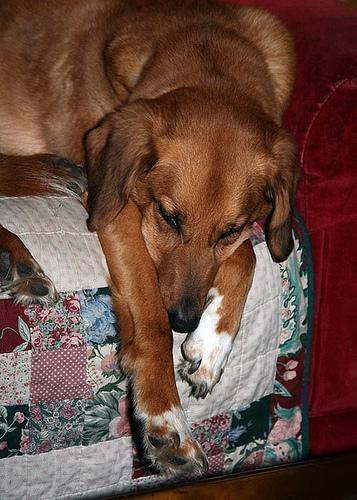
redbone